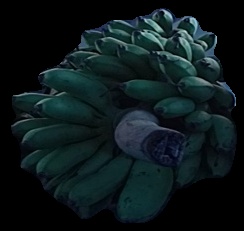
Variety: rasbale
Grade: grade2